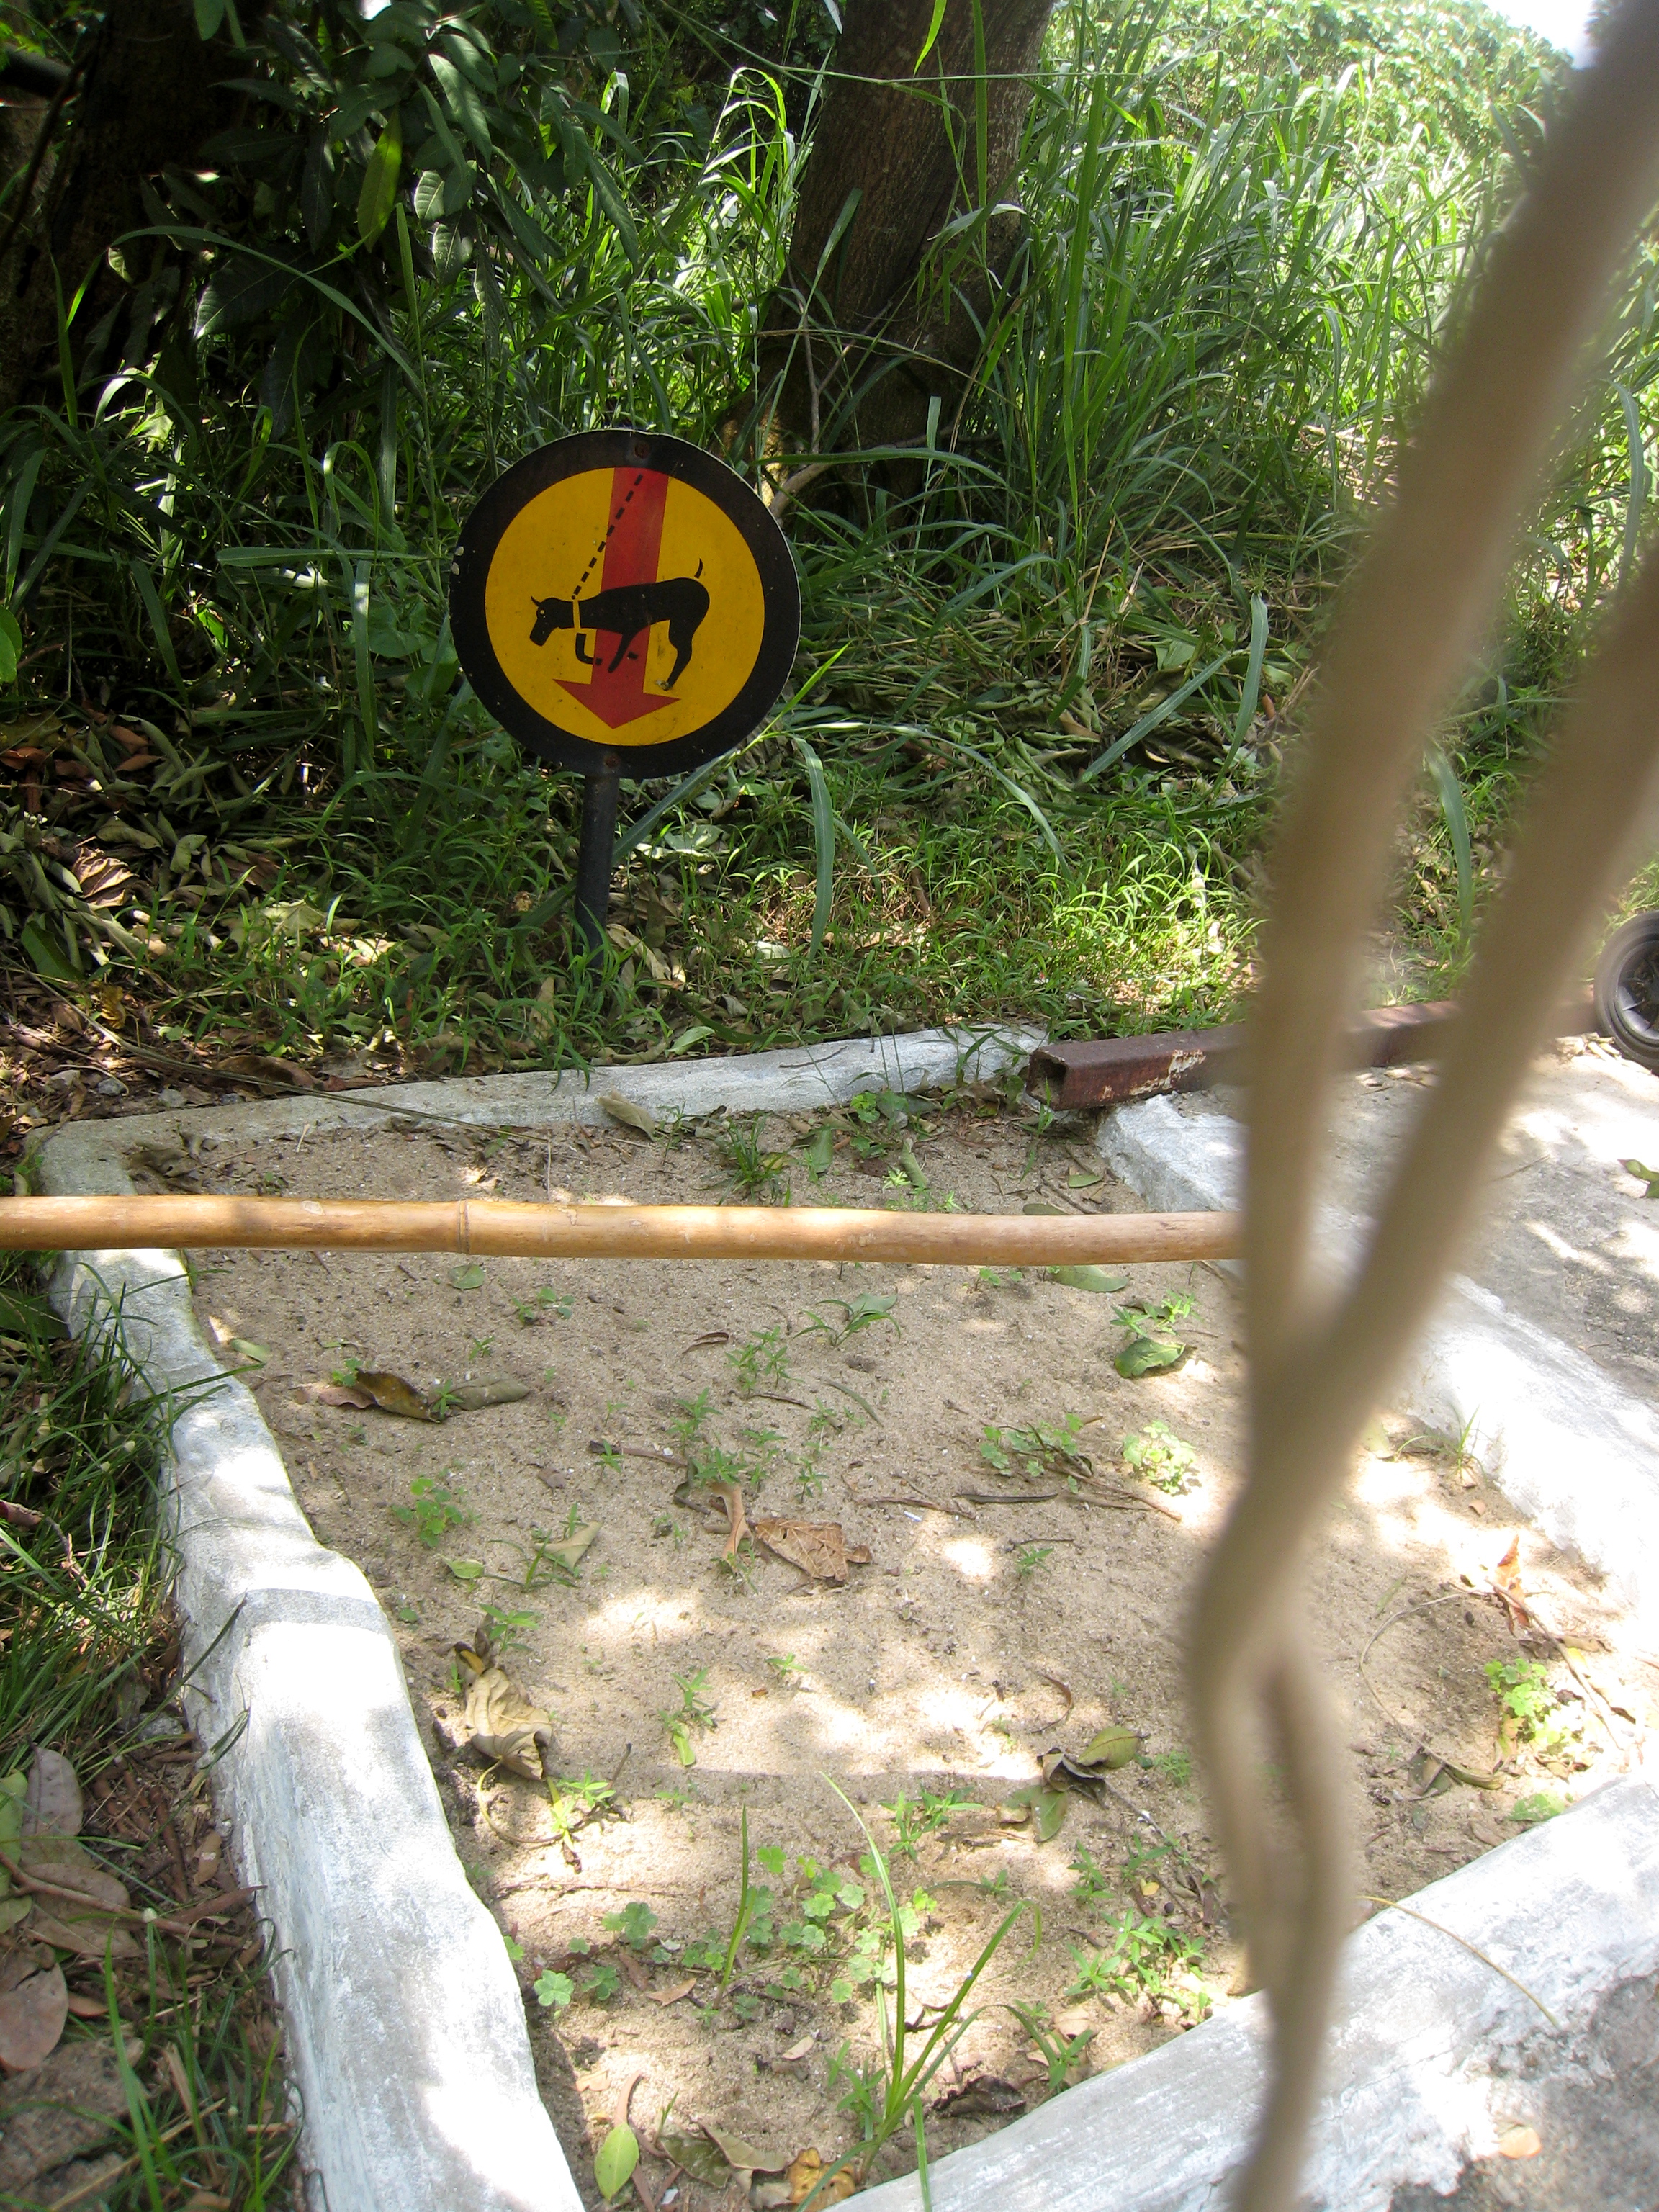
trail, jungle, garden, hongkong, lamma